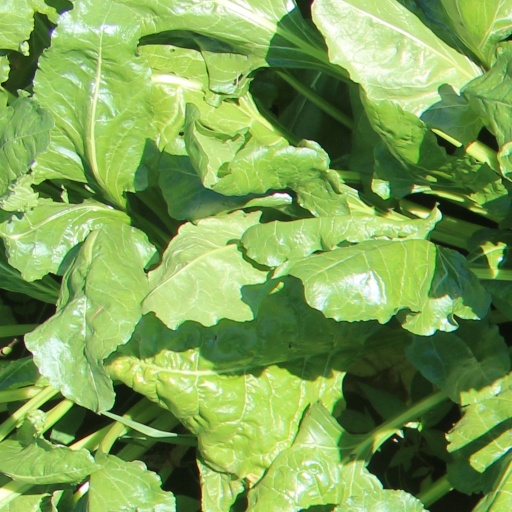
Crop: sugar beet